1st Middlesex Engineers

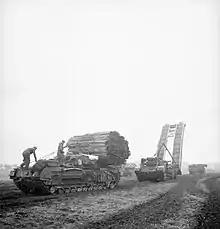
AVREs with SBG bridge and fascines move up during Operation Veritable.

42nd Assault Rgt next participated in the Battle of the Reichswald (Operation Veritable). On 8 February 222 Assault Sqn supported 51st (Highland) Division, which advanced down three lanes cleared by flails. In each lane the flails were followed by two AVRE bridgelayers and two carrying Fascines. In the right hand lane all went well; the centre lane was blocked by a knocked-out flail tank, but the AVREs completed a fascine crossing by the evening; the third lane was impassable due to mud. Captain D. Hamilton, OC 1 Trp, was awarded an MC for this operation. On 13/14 February 51st HD crossed the River Niers and took Heijin, where 222 Aslt Sqn bridged a crater and destroyed a roadblock, then laid a bridge that allowed the division to enter Hommersum. 222 Assault Sqn next helped 51st HD to capture Hervorst on 17 February; during the fighting 3 Trp attacked and destroyed a large pillbox with petards. Then on 19–20 March the squadron helped 51st HD capture Goch, penetrating the defences and reducing pillboxes.